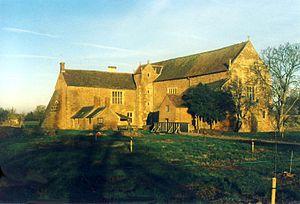
Cette liste des musées du Gloucestershire, Angleterre contient des musées qui sont définis dans ce contexte comme des institutions qui recueillent et soignent des objets d'intérêt culturel, artistique, scientifique ou historique. leurs collections ou expositions connexes disponibles pour la consultation publique. Sont également inclus les galeries d'art à but non lucratif et les galeries d'art universitaires. Les musées virtuels ne sont pas inclus.